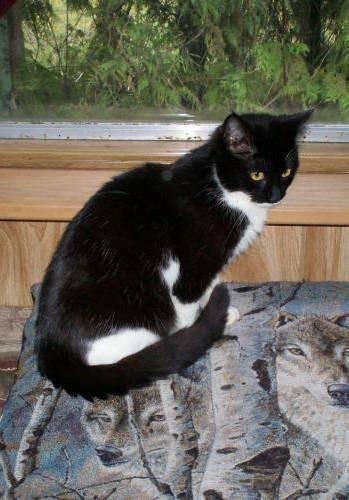
cat